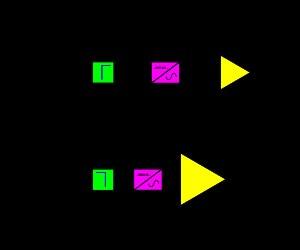
Une enceinte active est une enceinte pour laquelle l'amplification est située en aval du filtrage.